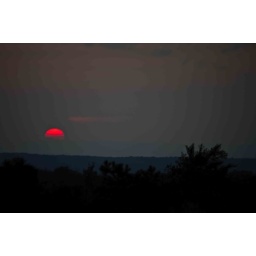
view from a tower on top of a near bye mountain, your above every mountain for miles.